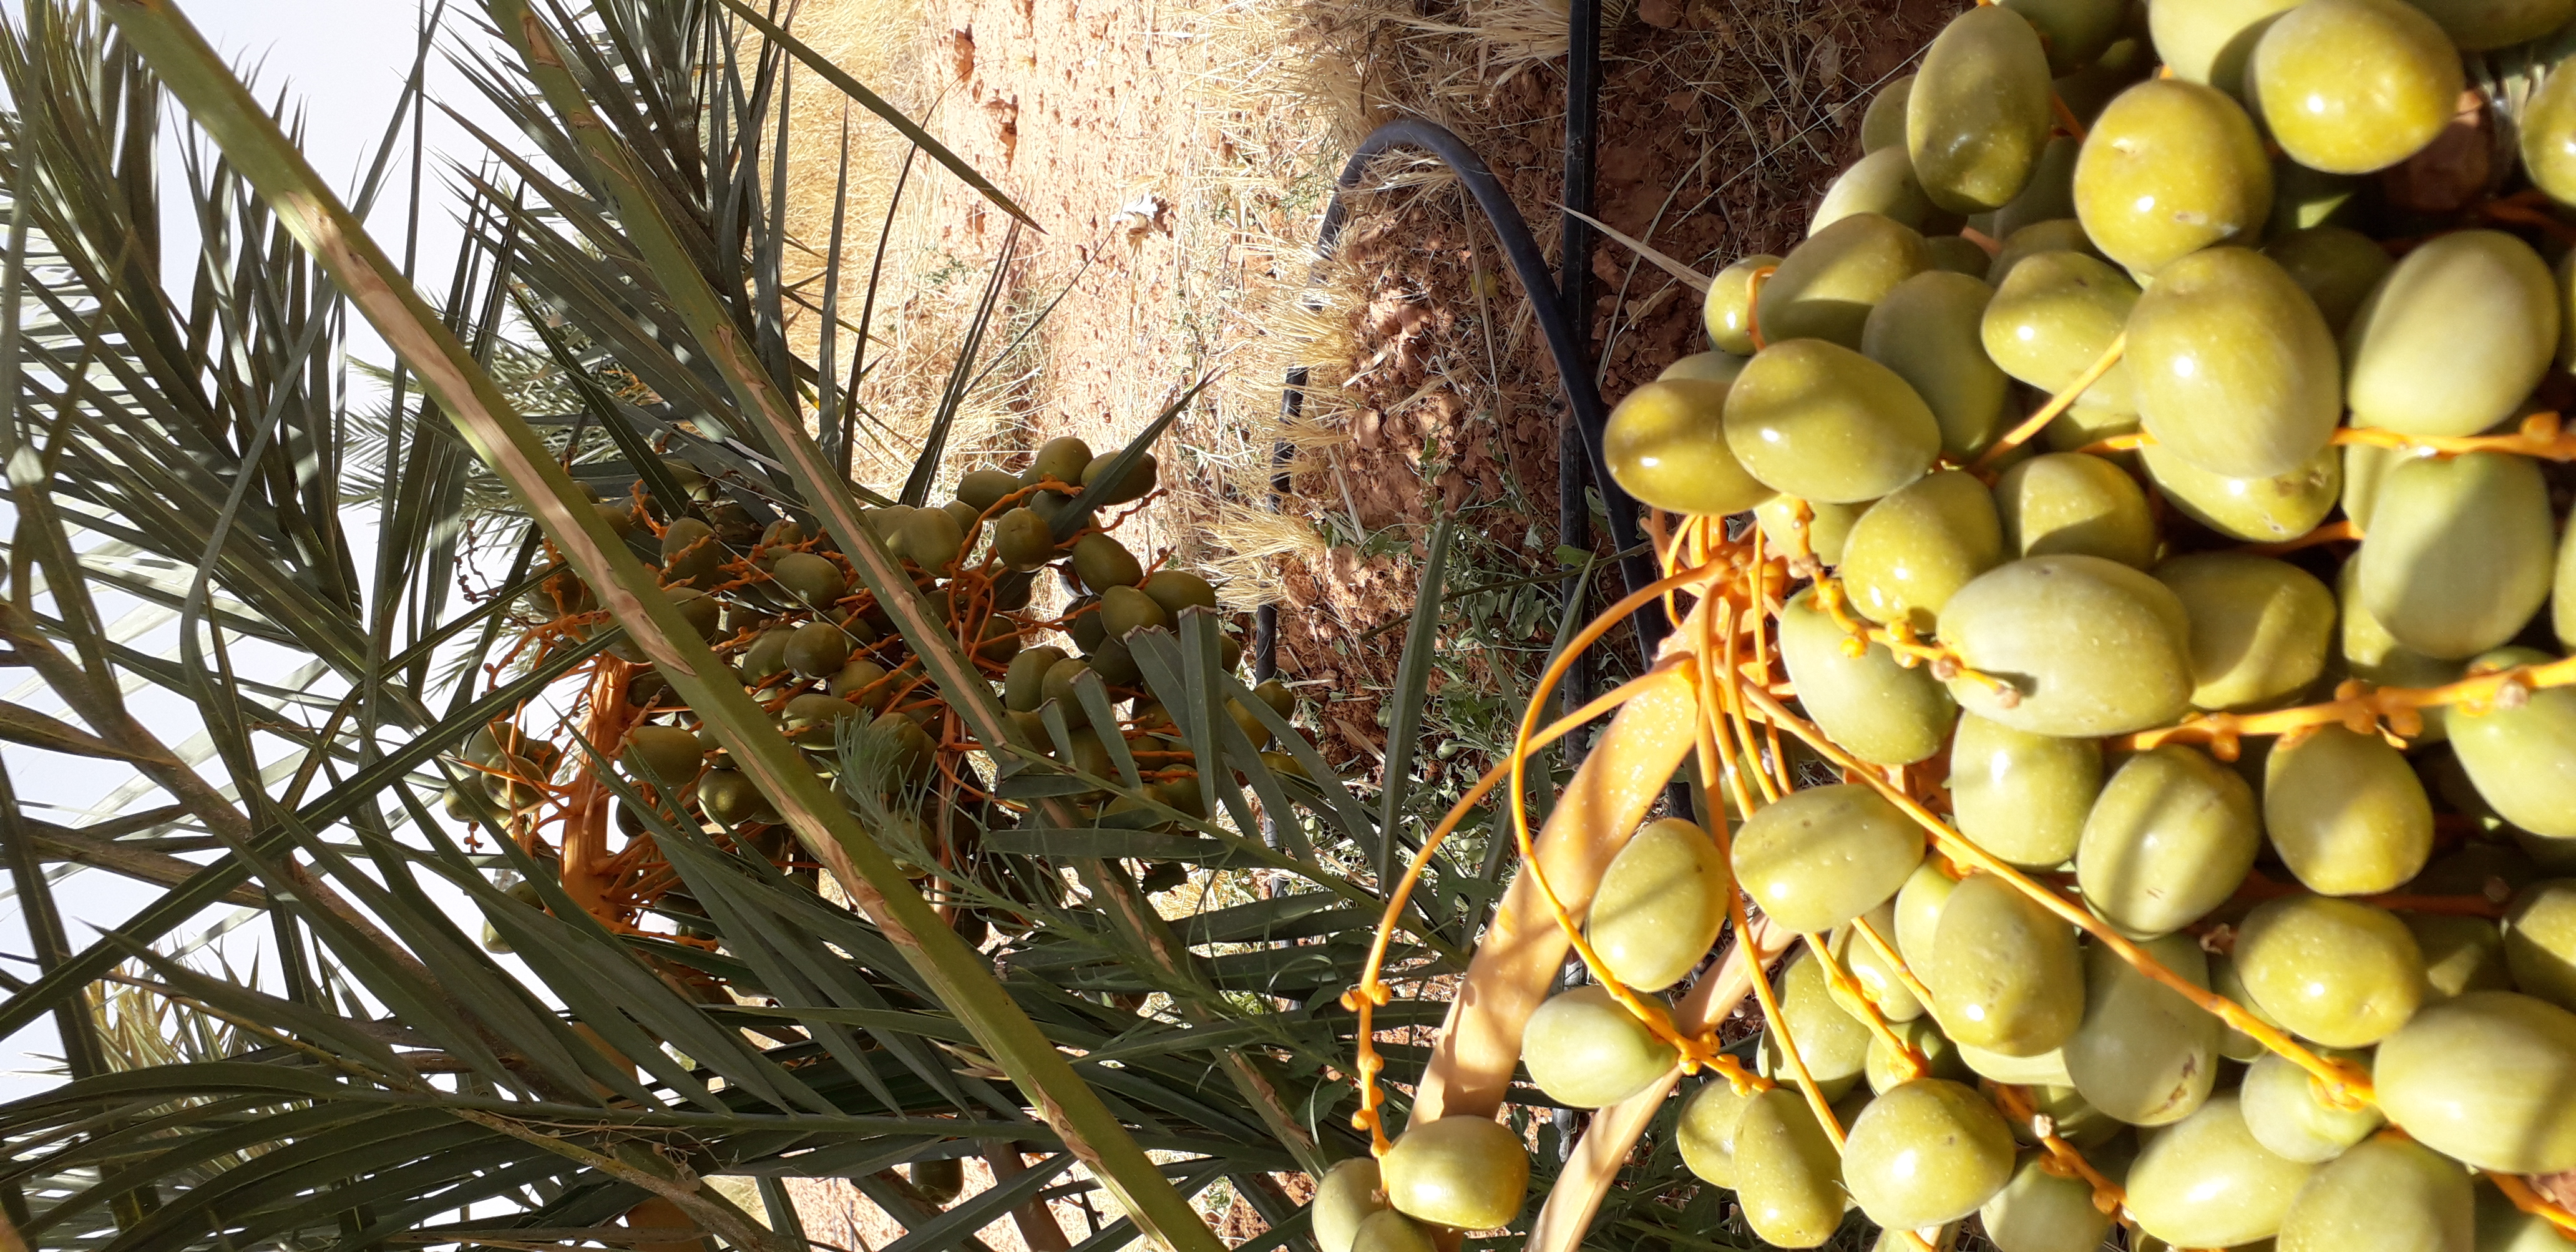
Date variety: Boufagous